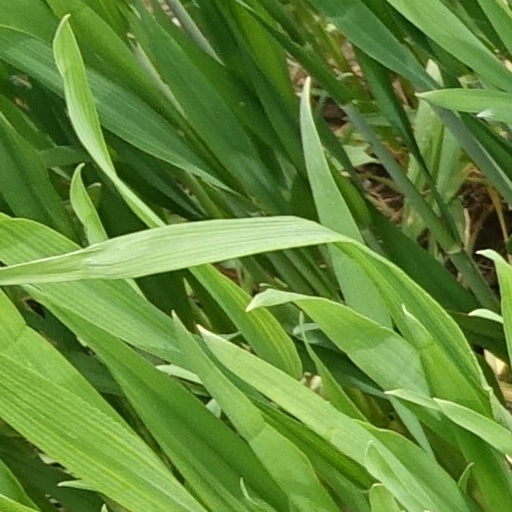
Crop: wheat